Insurrection of Pernambuco

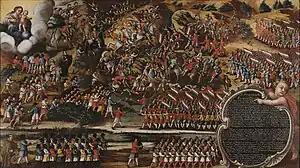
Battle of Guararapes

The Insurrection of Pernambuco (Portuguese: "Insurreição Pernambucana"), also known as the War of the Divine Light ("Guerra da Luz Divina"), was a movement against Dutch rule in the Captaincy of Pernambuco. The revolution occurred in the course of the second Dutch invasion during the Dutch–Portuguese War and resulted in the expulsion of the Dutch from the northeast region of Brazil, followed by the reclamation of the territory by the Kingdom of Portugal.